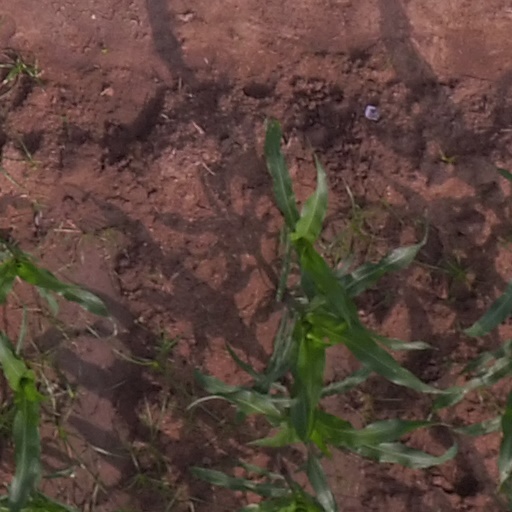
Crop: maize; corn